Makati

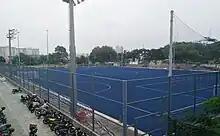
Blue Pitch, Circuit Makati

Makati is located within the circle of 14′40″ °N and 121′3″ °E right at the center of Metro Manila. The city is bounded on the north by the Pasig River, facing Mandaluyong, on the east by Taguig, on the southwest by Pasay, and on the northwest by the city of Manila. Creeks such as the Estero de Tripa de Gallina mostly on the west, Maricaban Creek on the south, and San Jose Creek on the east, form parts of Makati's city boundary. Makati has a total land area of . Its territory also surrounds the Manila South Cemetery, an exclave of San Andres district of Manila.